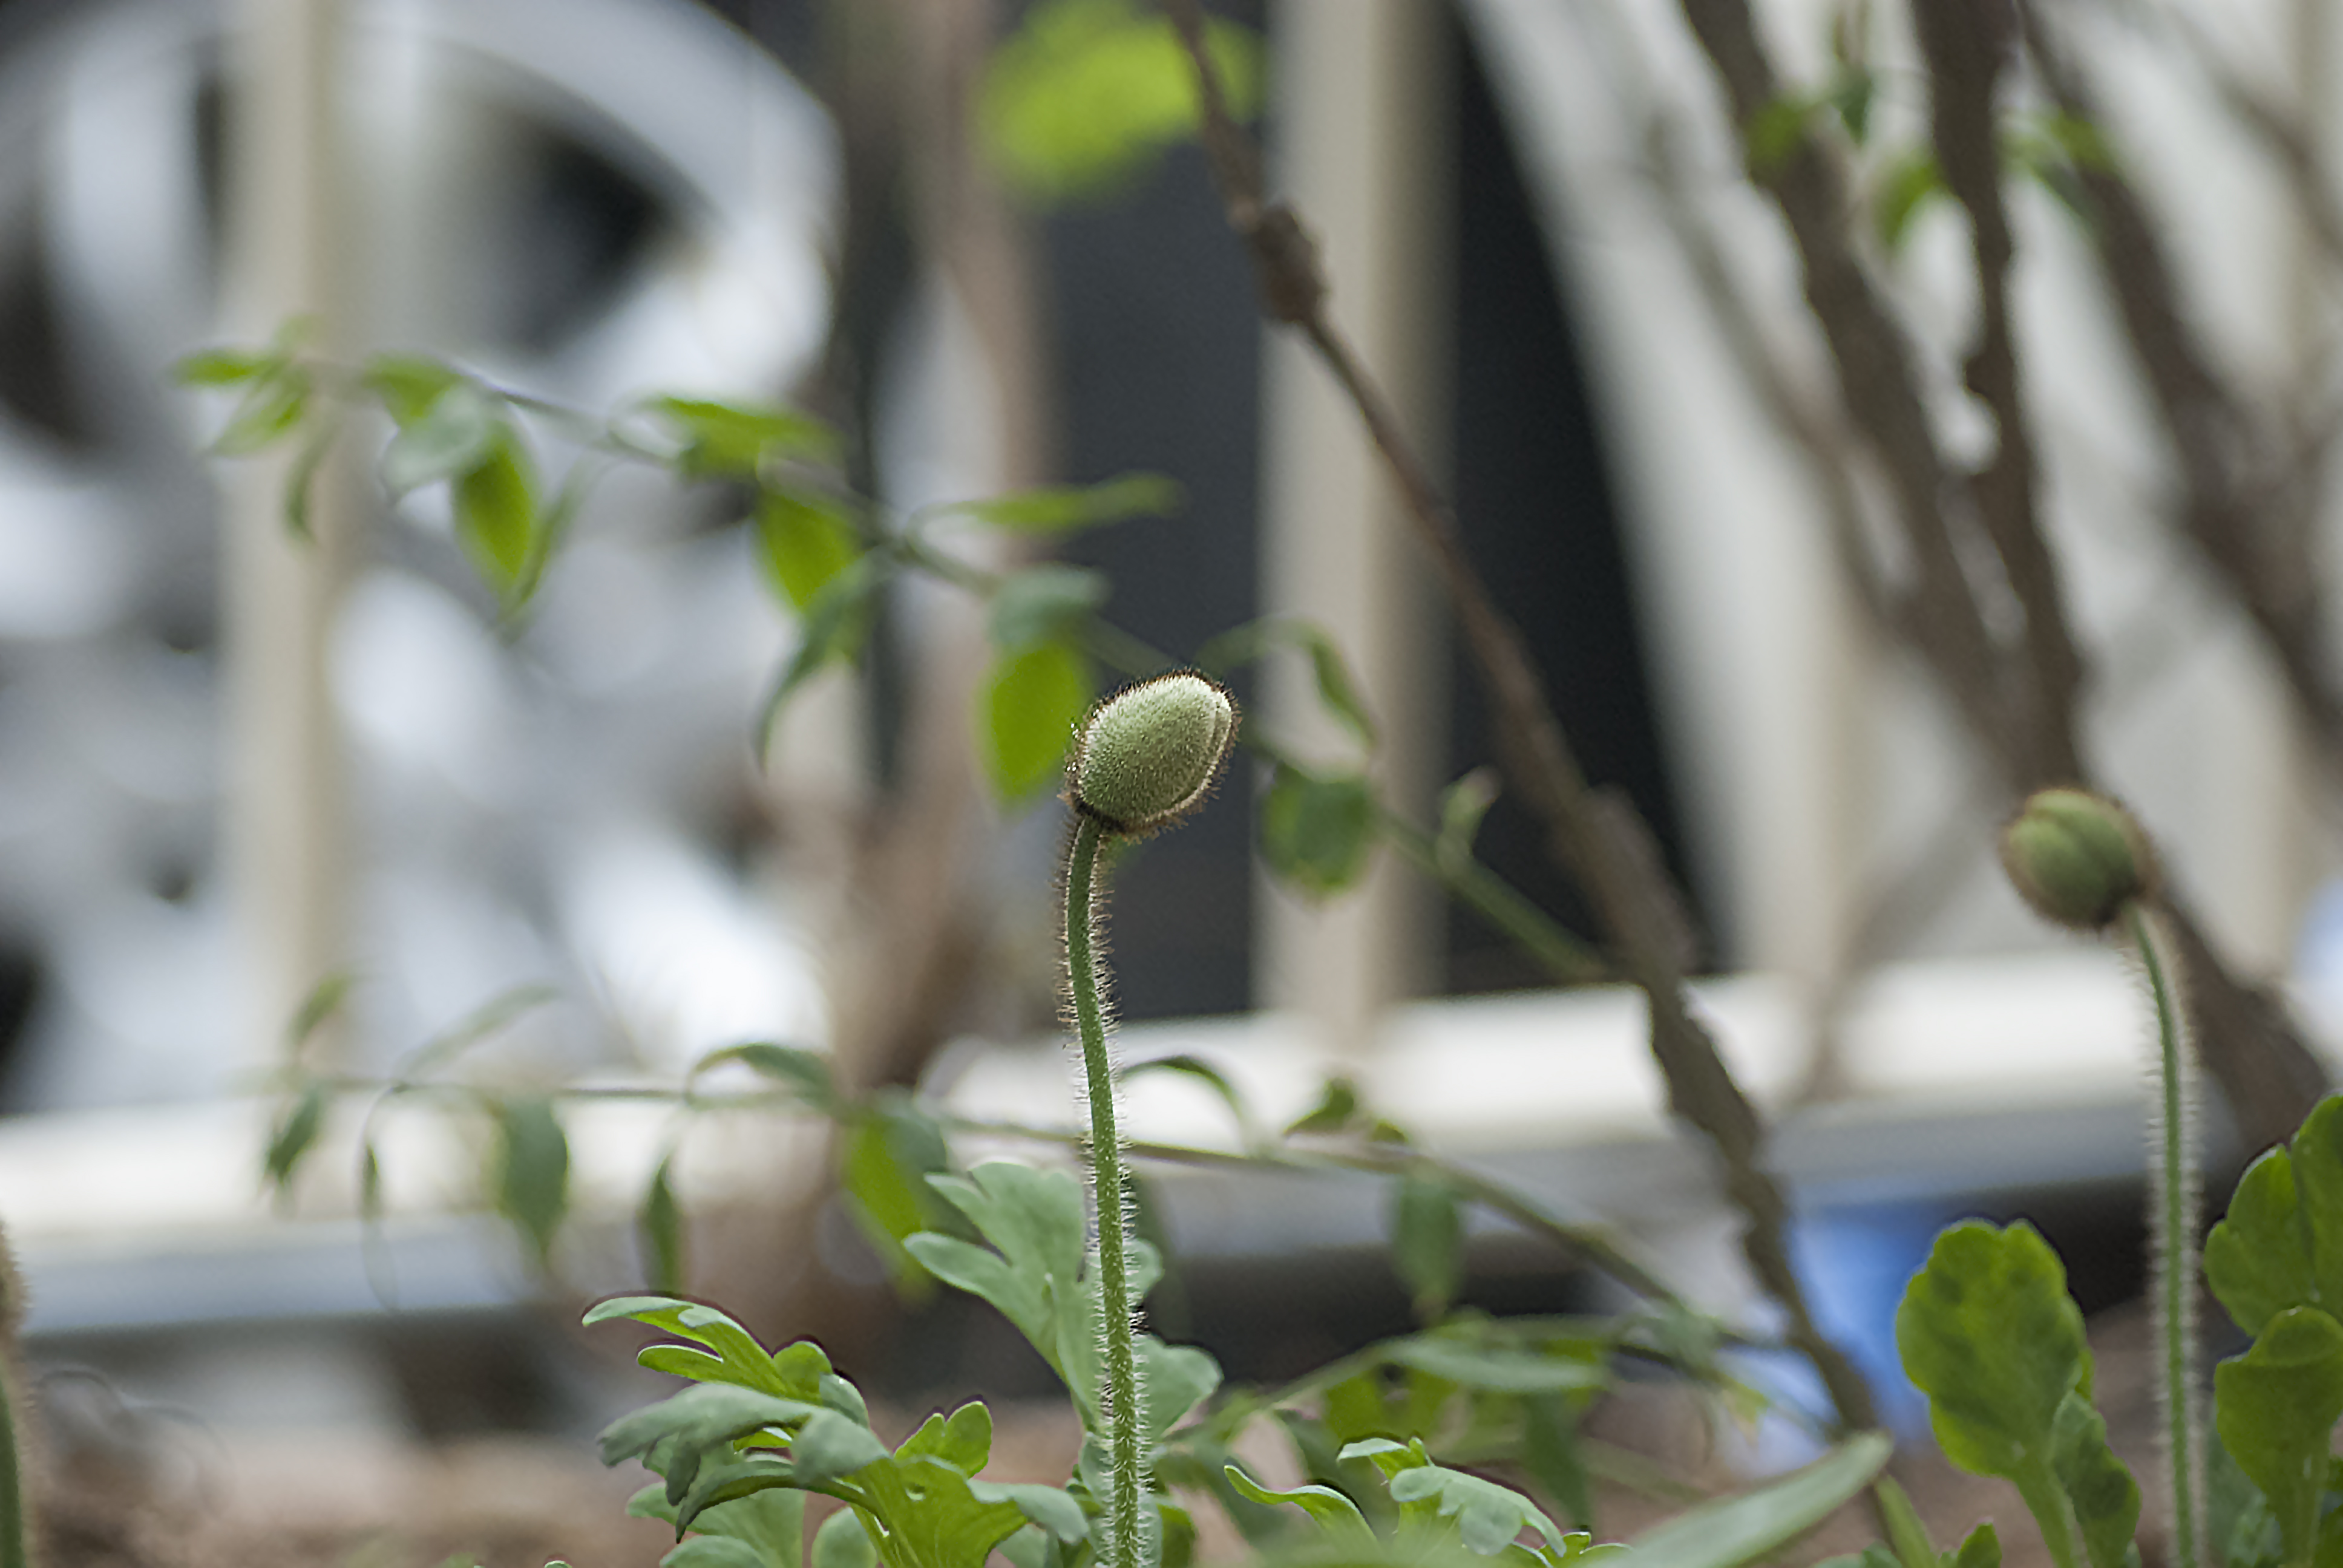
natural, green, plant, branch, flower, leaf, botany, tree, spring, plant stem, grass, twig, bud, wildlife